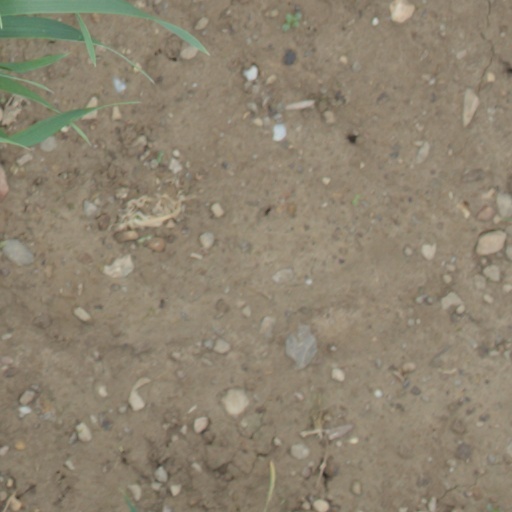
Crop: wheat